Hawker Tempest

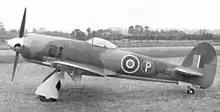
First prototype Tempest Mk. II "LA602", again with the small tail unit.

On 18 November 1941, a contract was issued by the Air Ministry for a pair of prototypes of the "Typhoon Mark II"; the new fighter was renamed "Tempest" on 28 February 1942. Complications were added to the Tempest program by external factors in the form of engine issues: the Rolls-Royce Vulture engine and corresponding Hawker Tornado aircraft which was being developed in parallel to the Typhoon were both terminated. This measure turned out to be prudent, as engine development was not trouble-free on some of the variants of the Tempest. The Bristol Centaurus radial engine was now also considered for equipping the Typhoon and Camm was forewarned in October 1941 to expect a request for a Centaurus to be fitted. This was confirmed in February as an order for six prototypes with the Centaurus; the DTD stating that the development was highest priority.